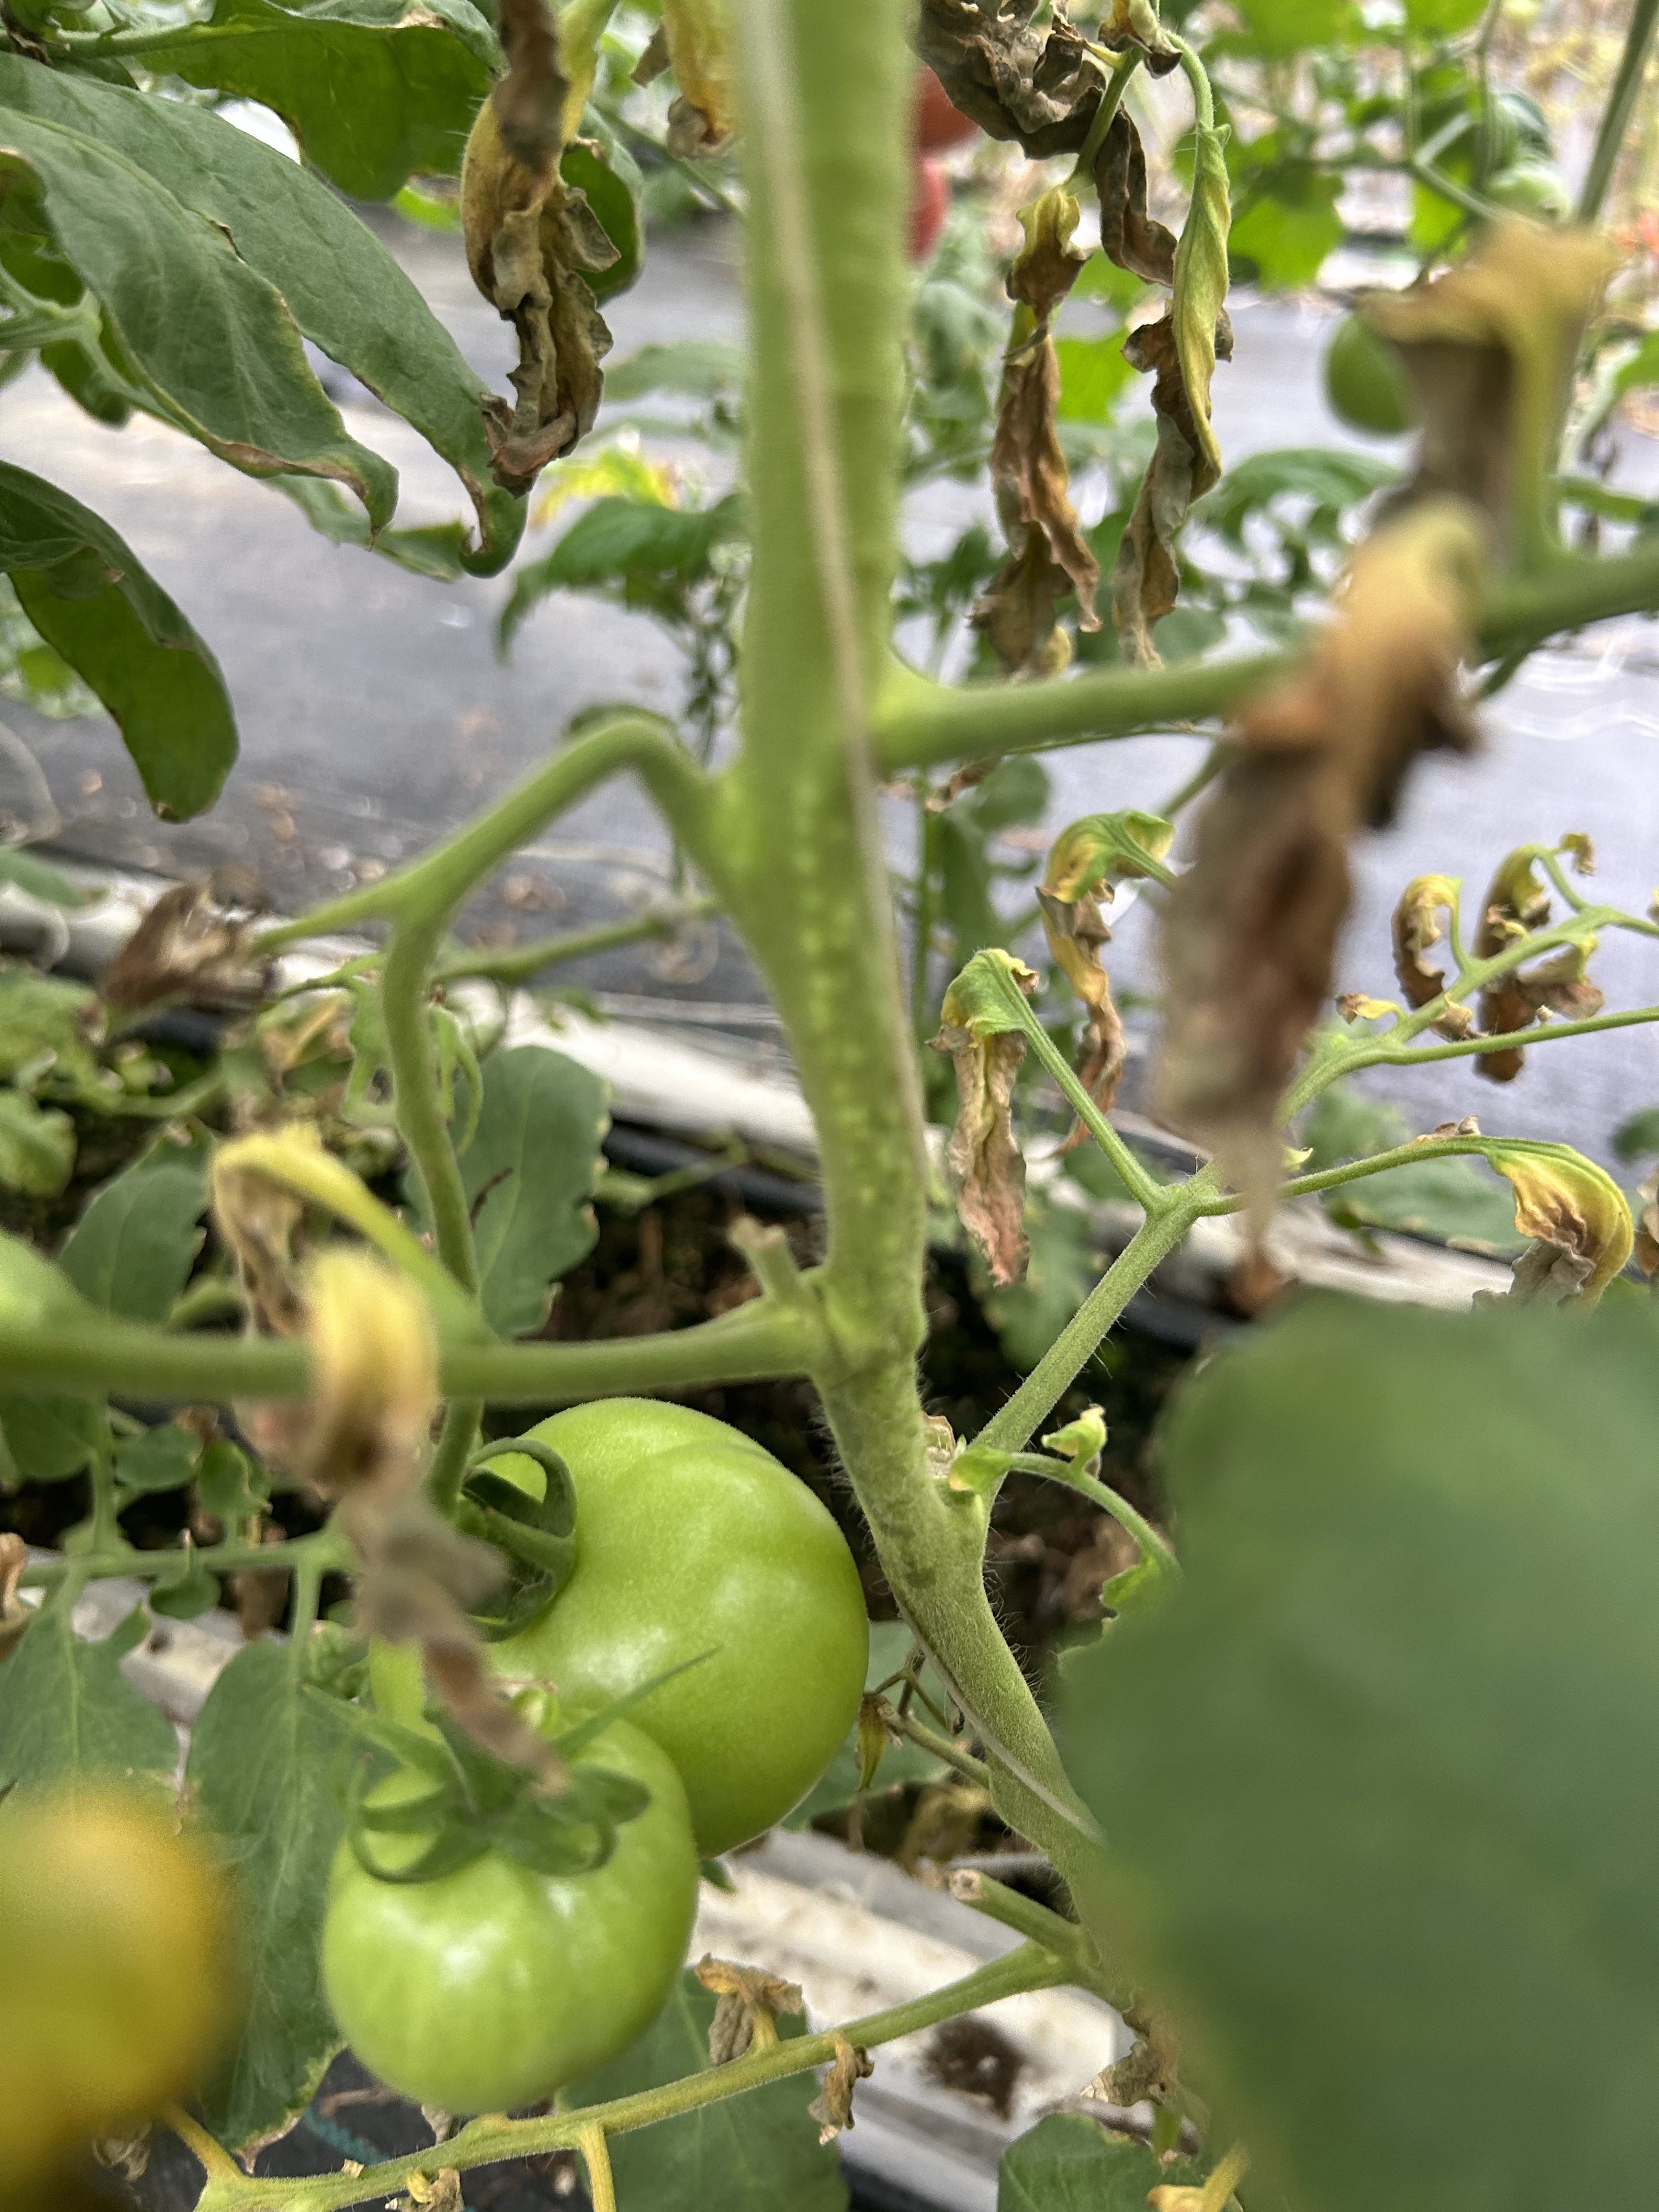
Disease: Wilt